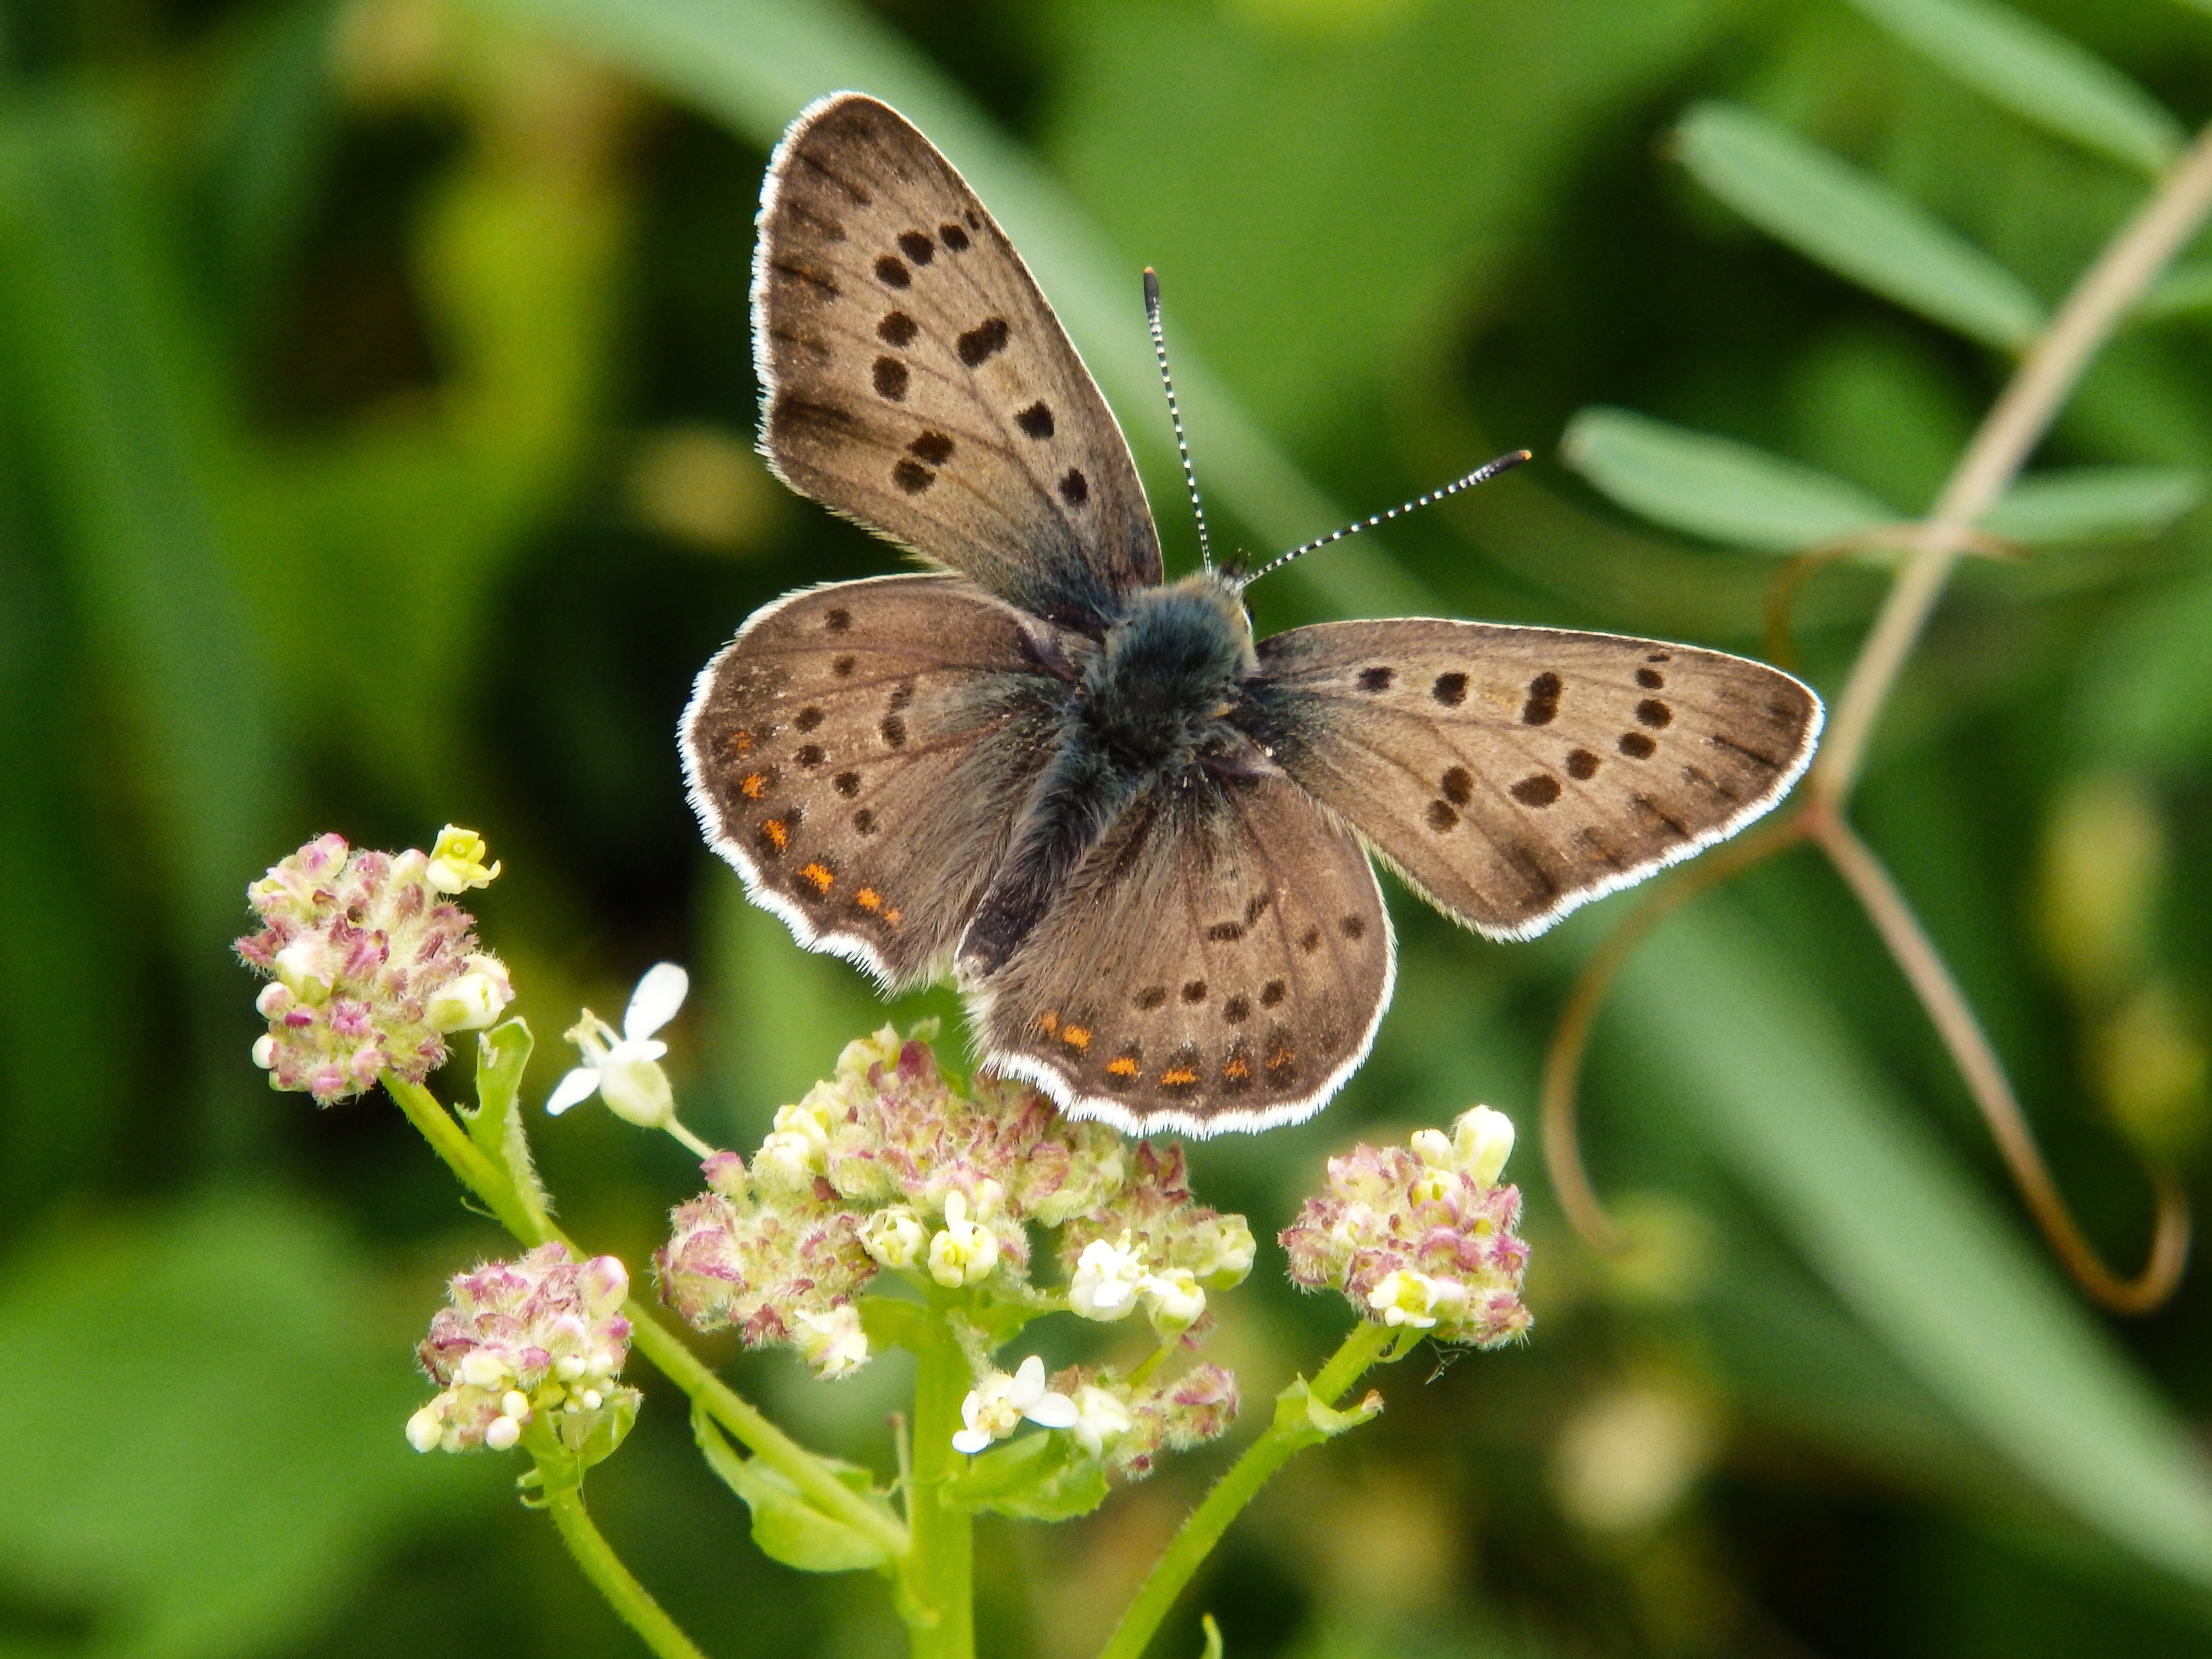
flower, animal, spring, insect, botany, butterfly, fauna, invertebrate, wings, nectar, pieridae, macro photography, arthropod, pollinator, moths and butterflies, lycaenid, brush footed butterfly, colias